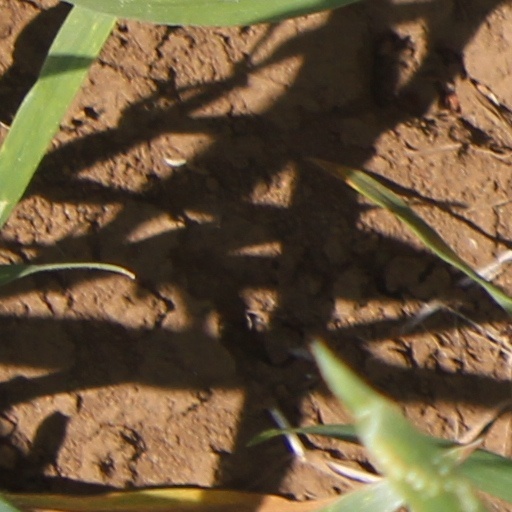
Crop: wheat